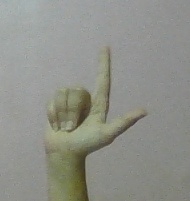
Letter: laam